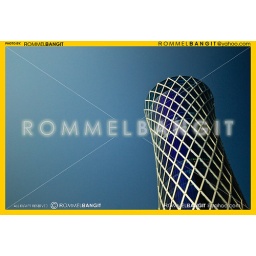
The Tornado also known as the Tornado Tower against clear blue sky in Doha Qatar. Photo by ROMMELBANGIT ref#_RTB3514